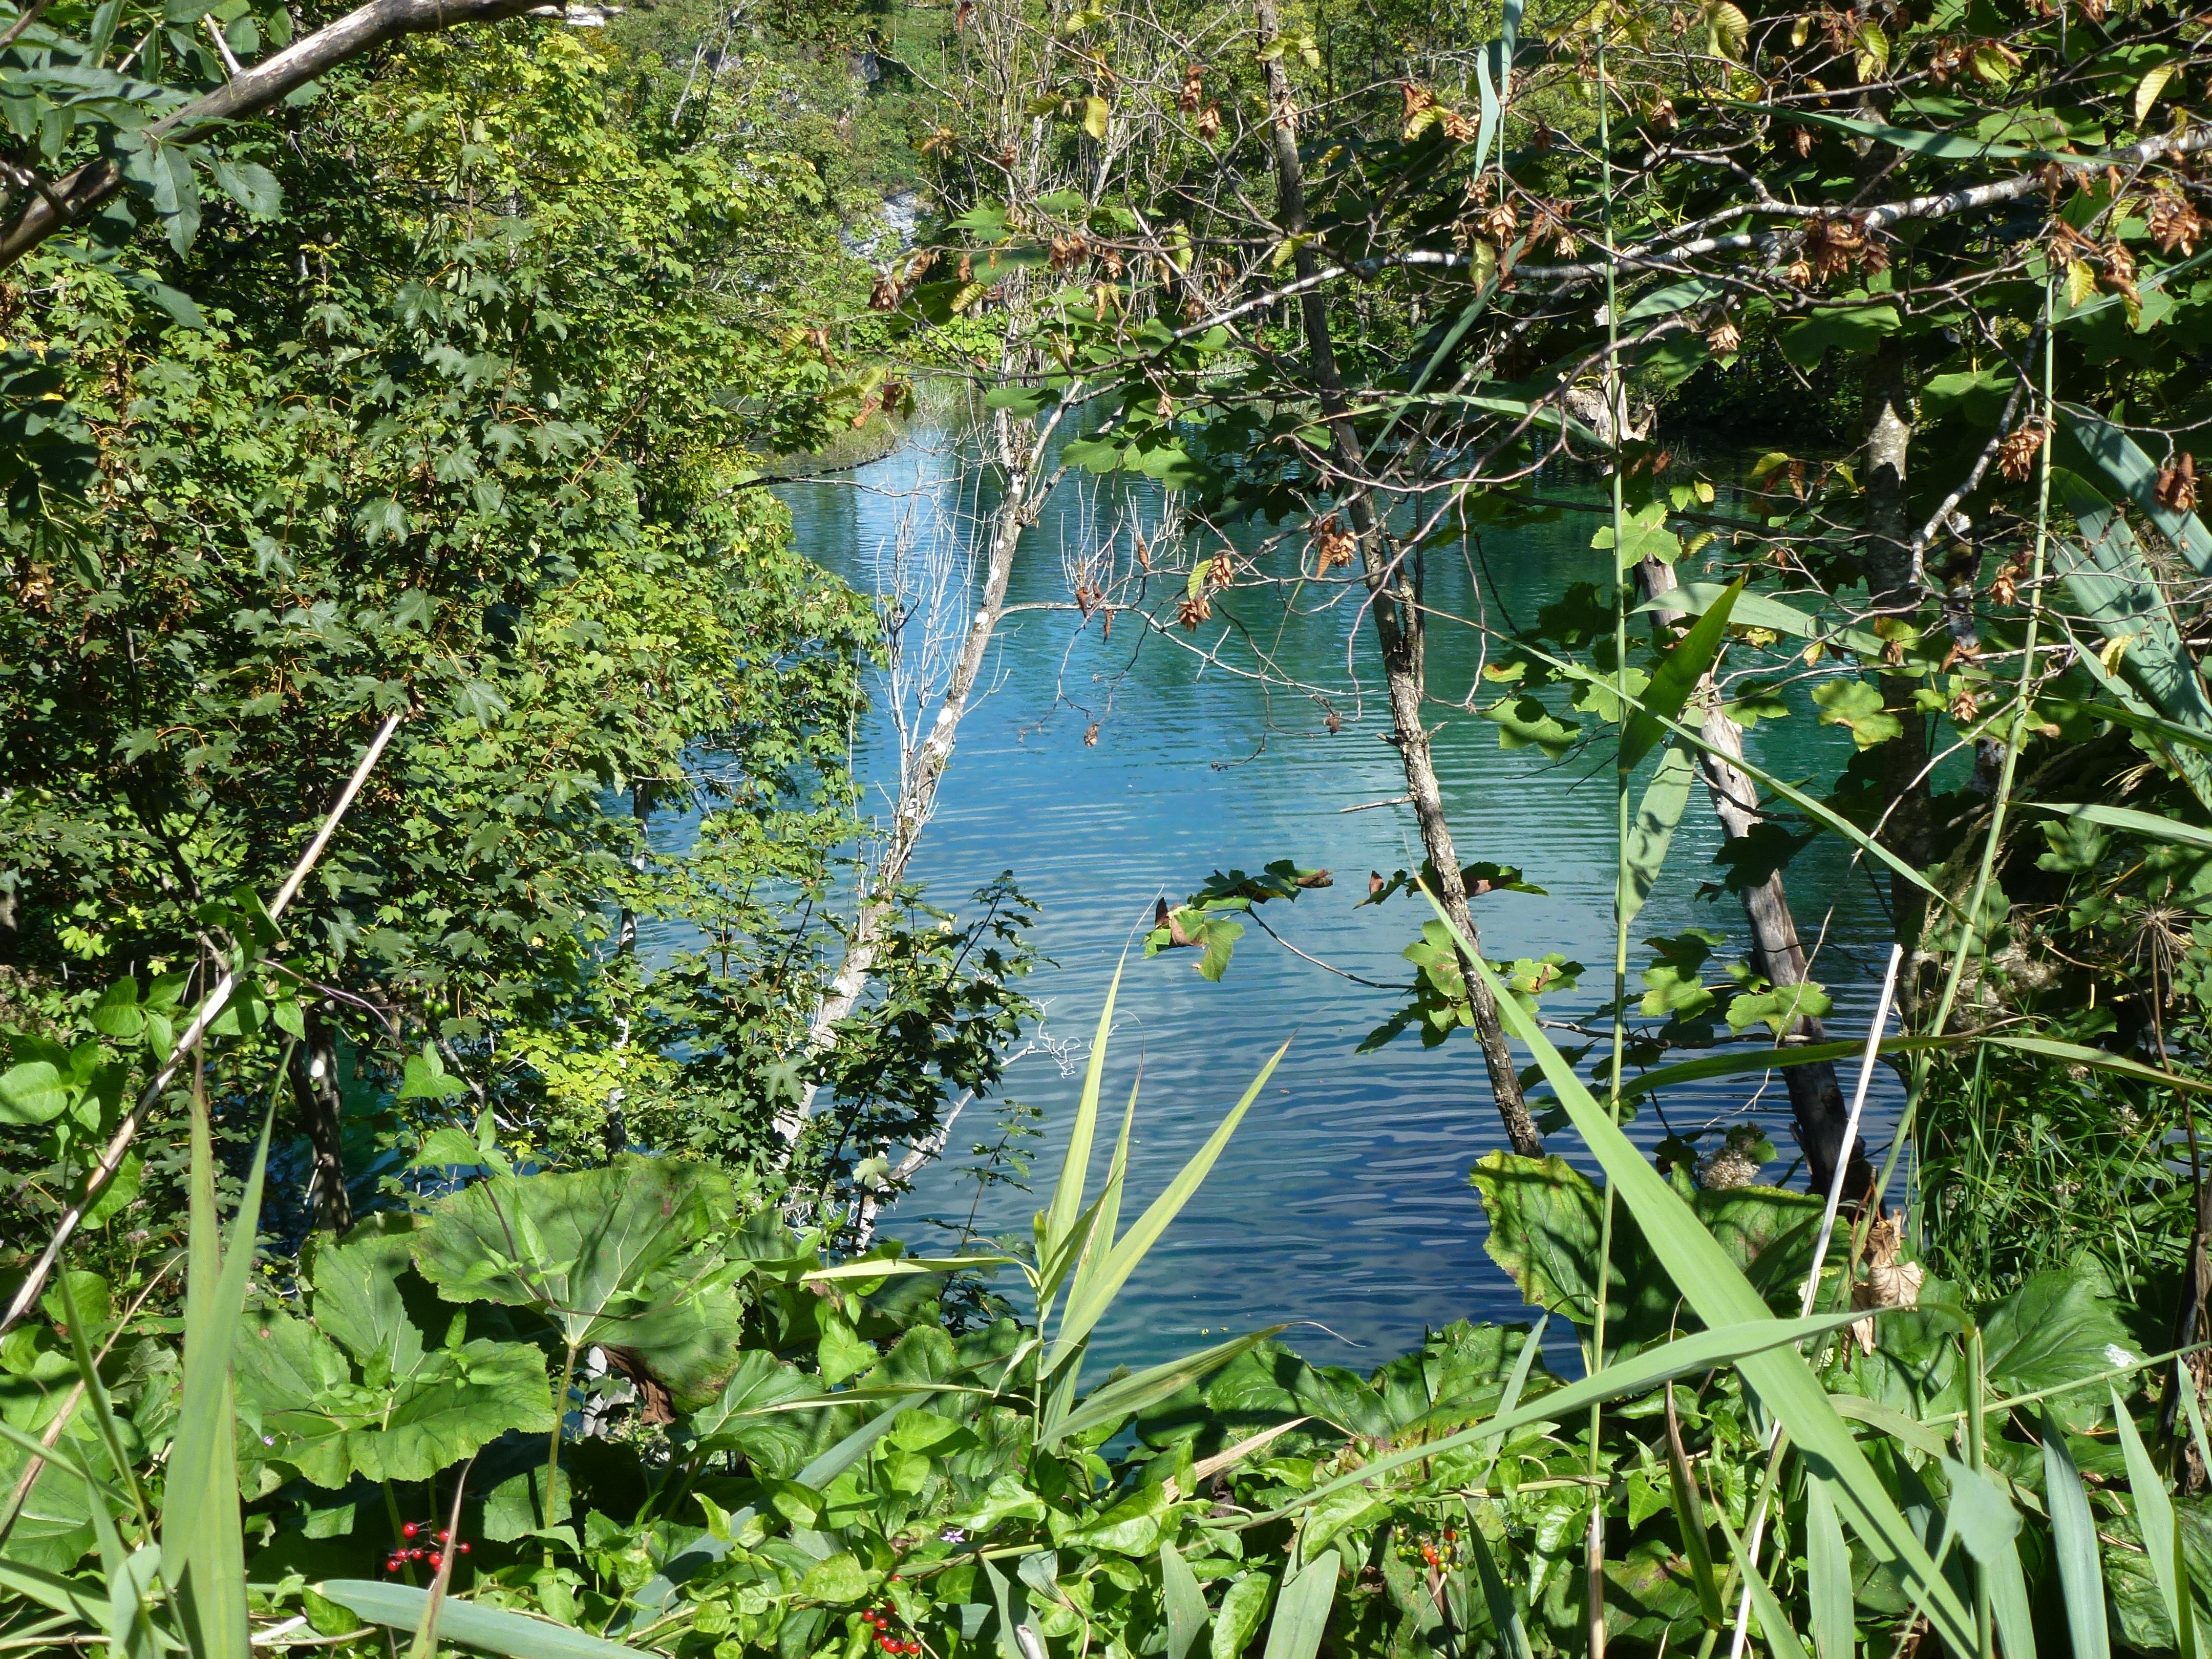
tree, water, nature, forest, swamp, flower, scrub, river, reed, pond, bush, stream, jungle, garden, croatia, vegetation, rainforest, bushes, wetland, habitat, plitvice lakes, fish pond, natural environment